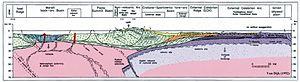
La région de Calabre [kalabʁ], plus couramment appelée la Calabre, est une région d'Italie située à l'extrême sud de la péninsule. Ses habitants sont les Calabrais. La capitale régionale est Catanzaro et la plus grande ville Reggio de Calabre.